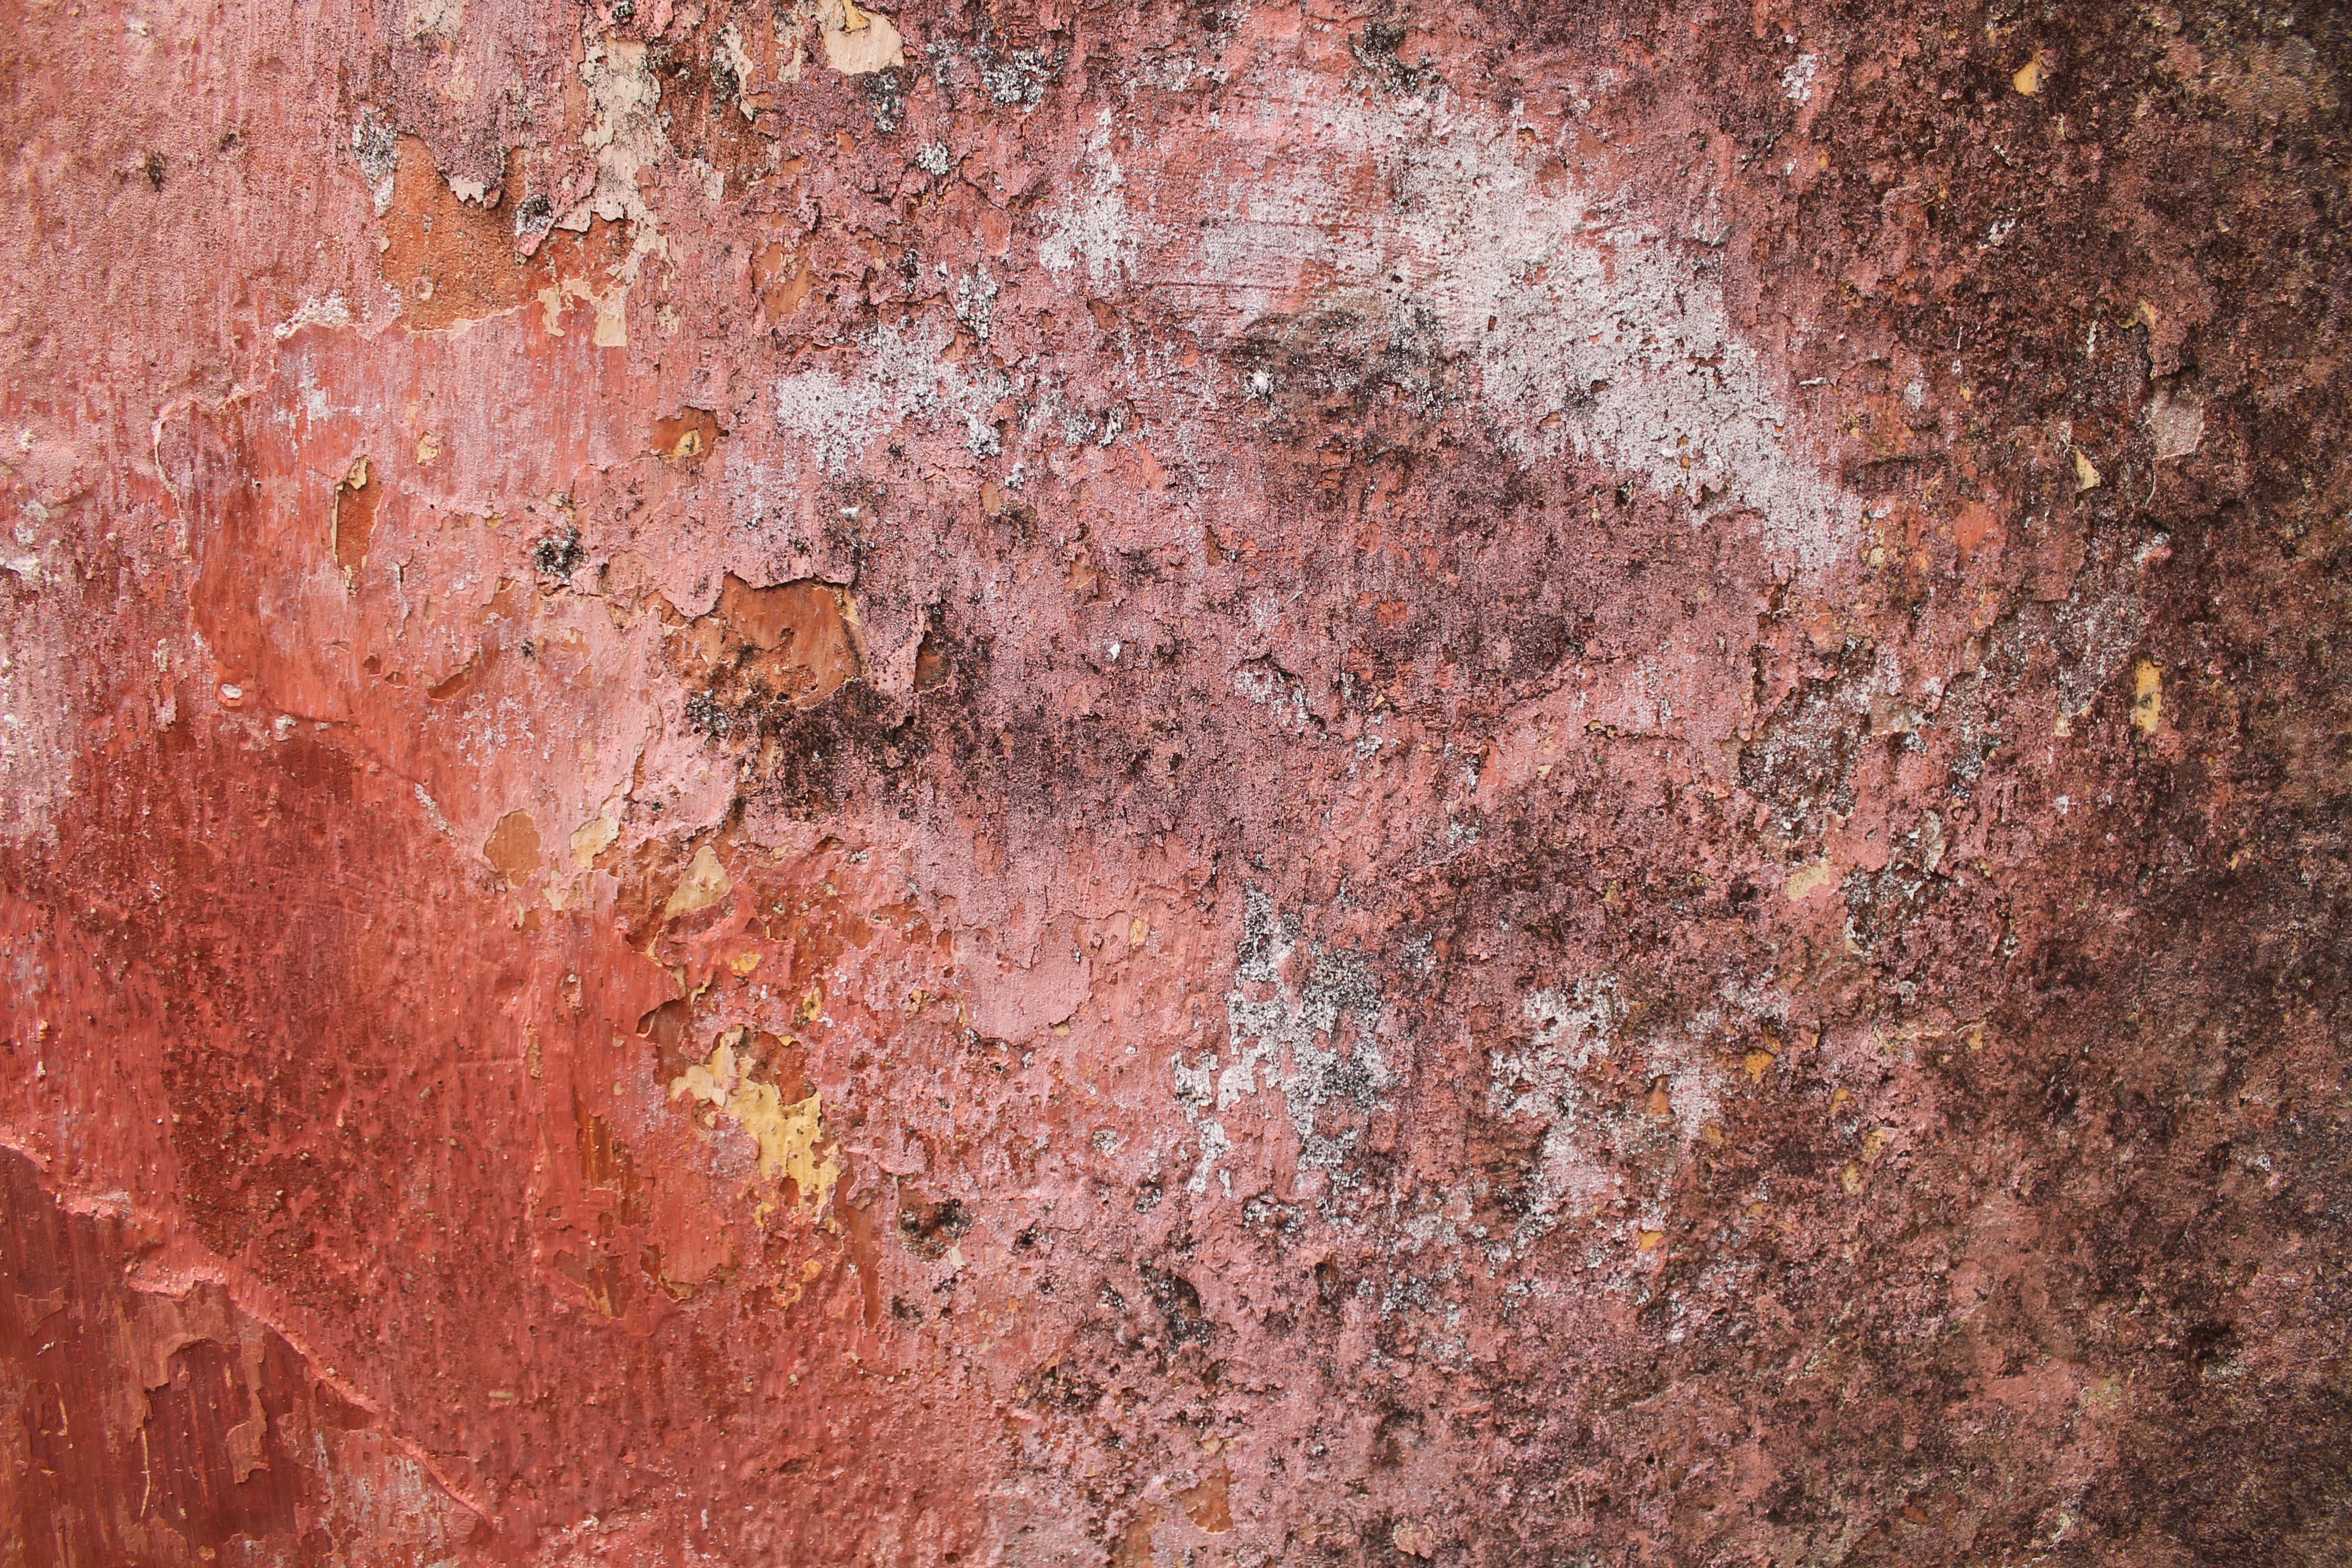
rock, abstract, texture, floor, old, wall, formation, red, color, soil, paint, brick, material, background image, art, background, geology, mural, wallpaper, stainless